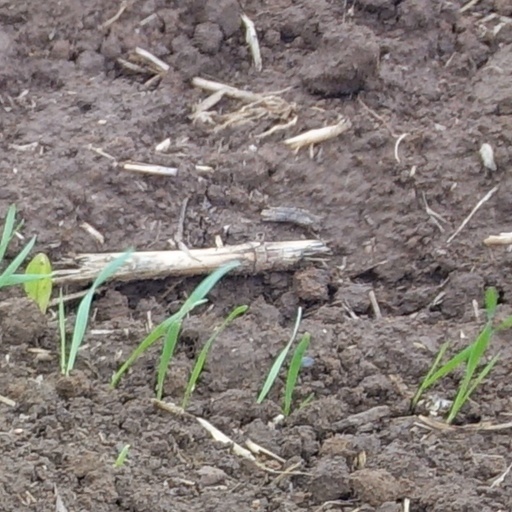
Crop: wheat